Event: Nepal Earthquake
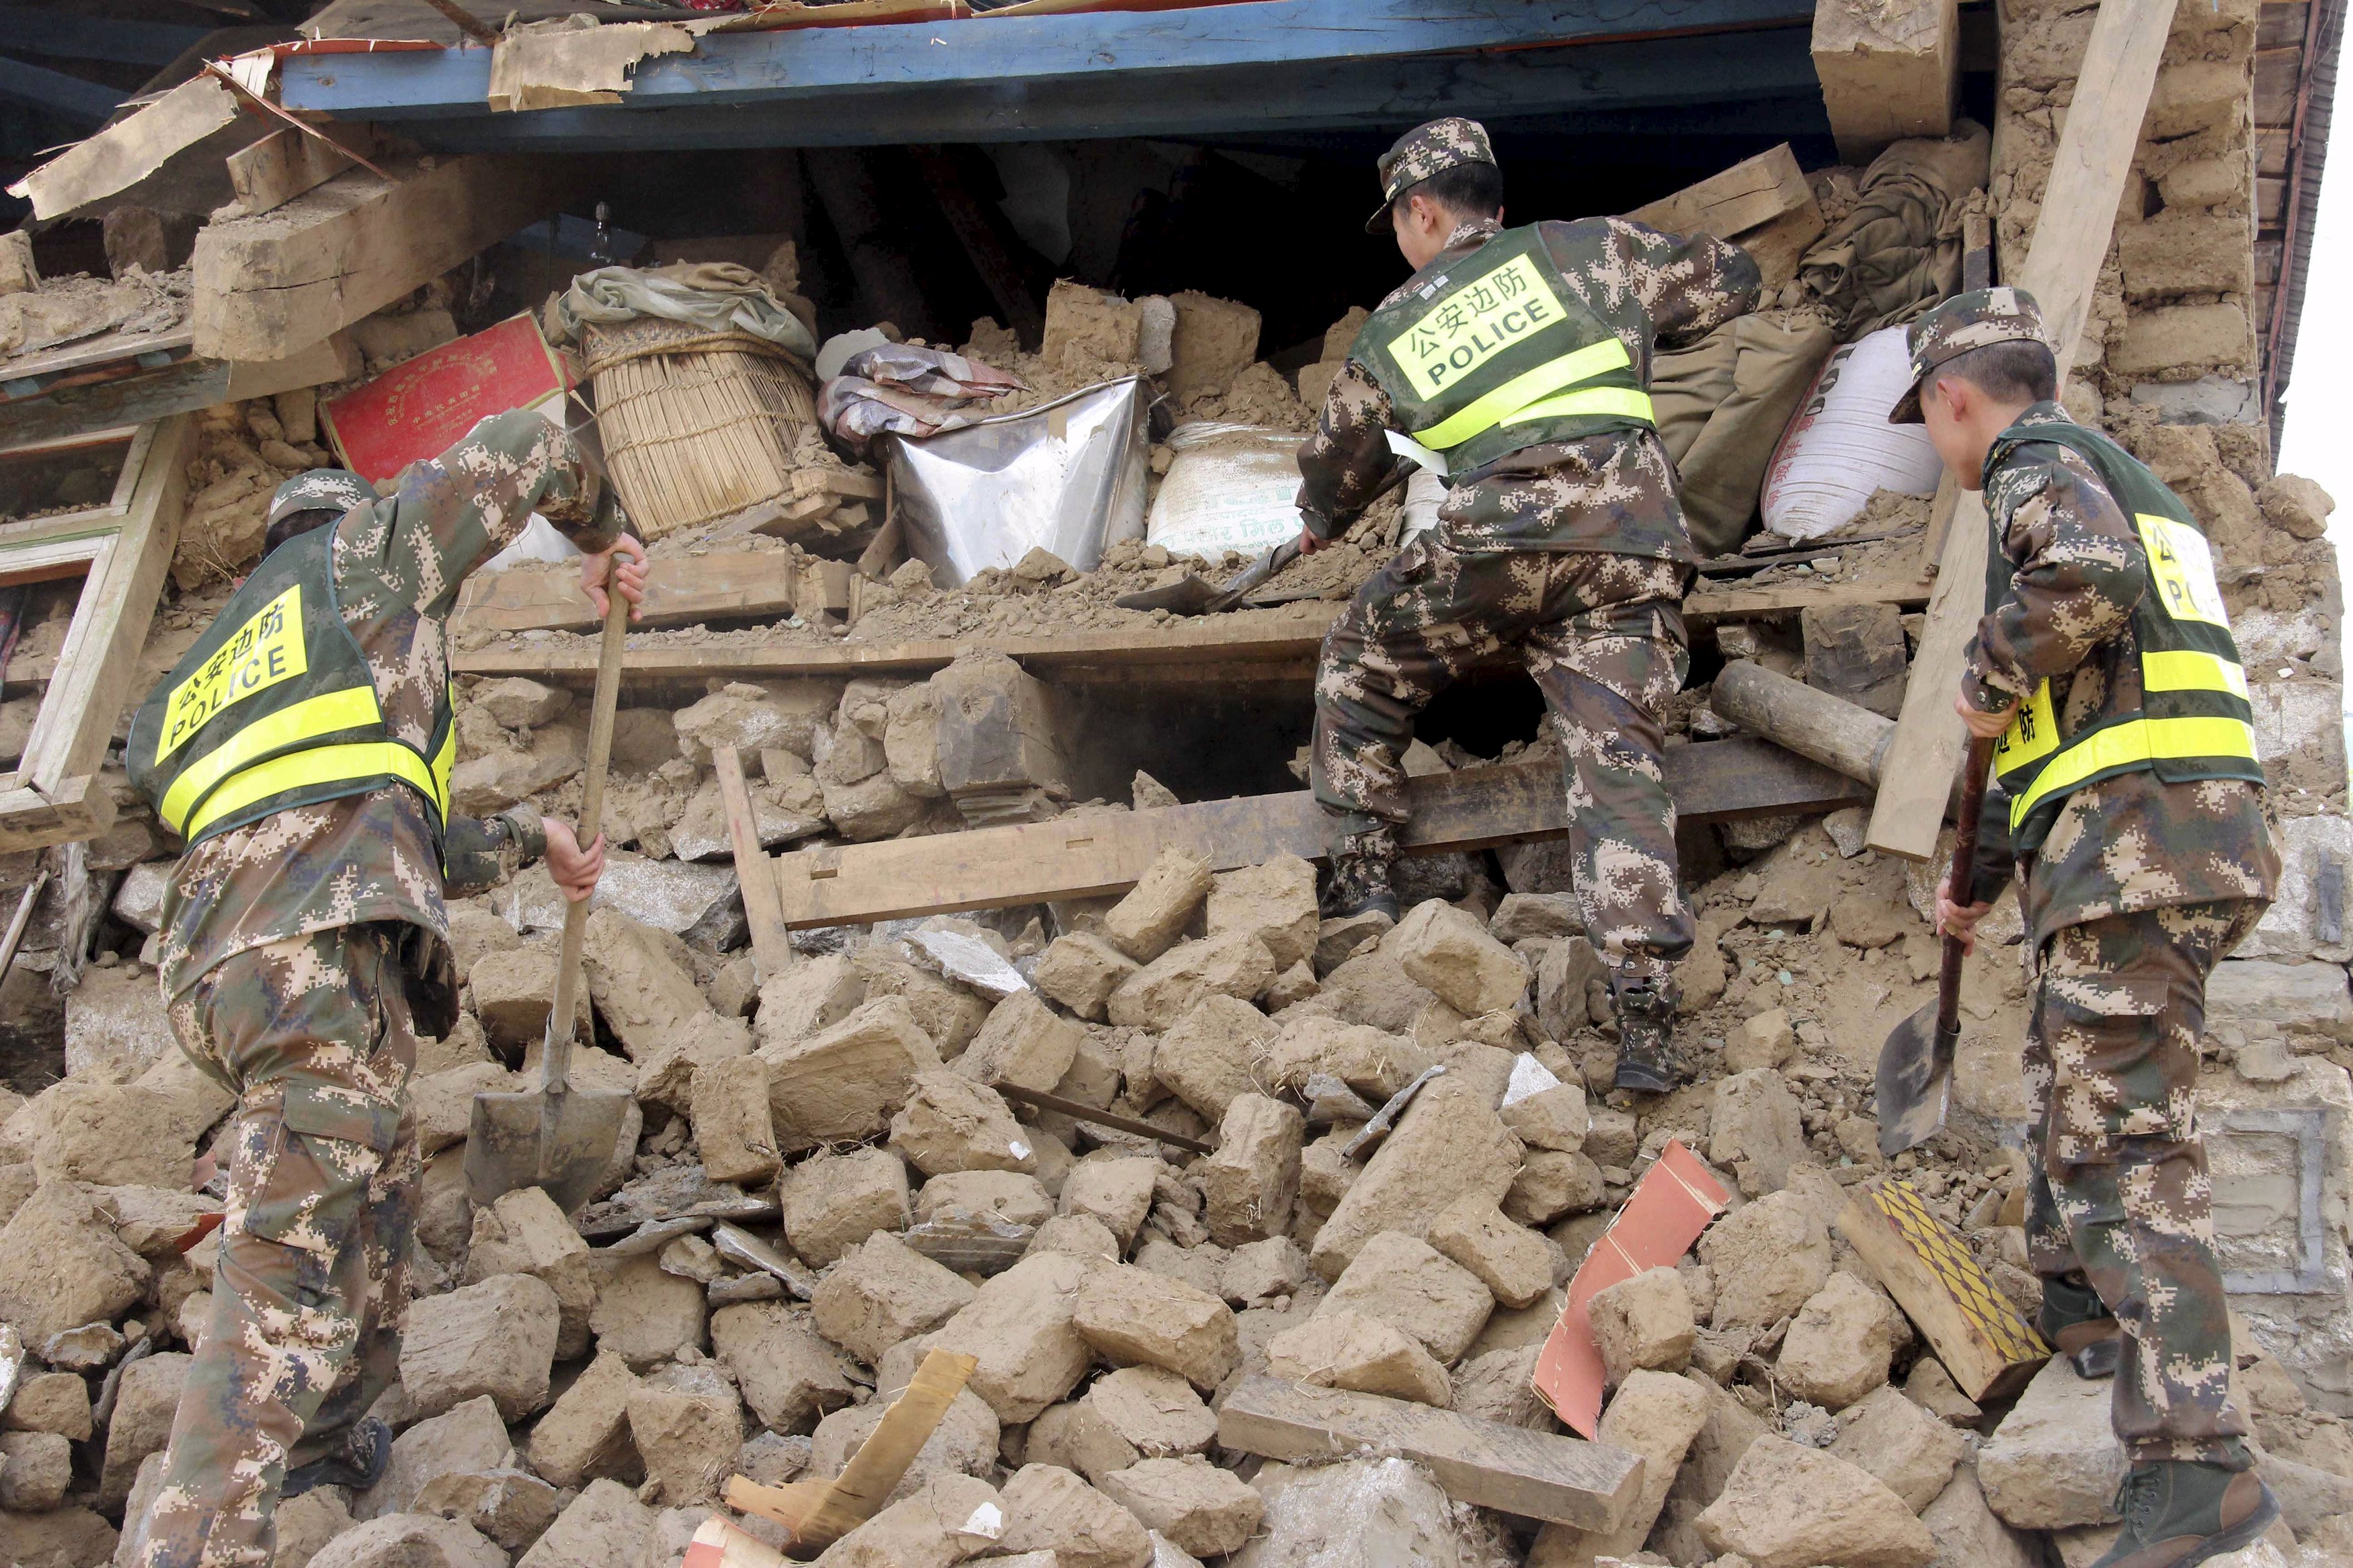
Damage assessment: damage